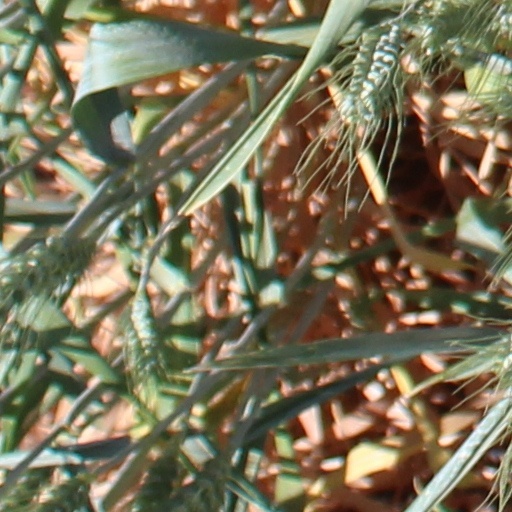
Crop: wheat